Nicholas Lea

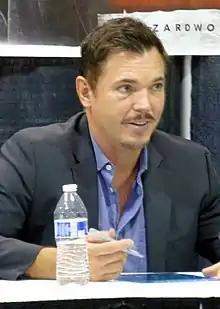
Lea in 2013

Nicholas Lea (born Nicholas Christopher Herbert; June 22, 1962) is a Canadian actor known for his portrayal of Alex Krycek on "The X-Files" and of Tom Foss on "Kyle XY". He is the partner of actress Crystal Balint.